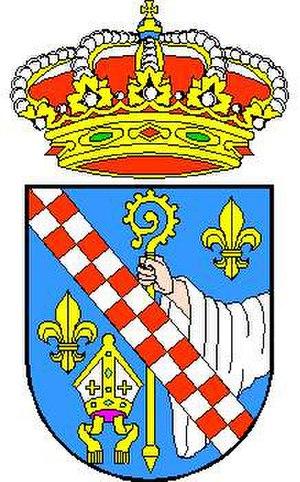
Meira est une commune de la province de Lugo en Espagne située dans la communauté autonome de Galice.